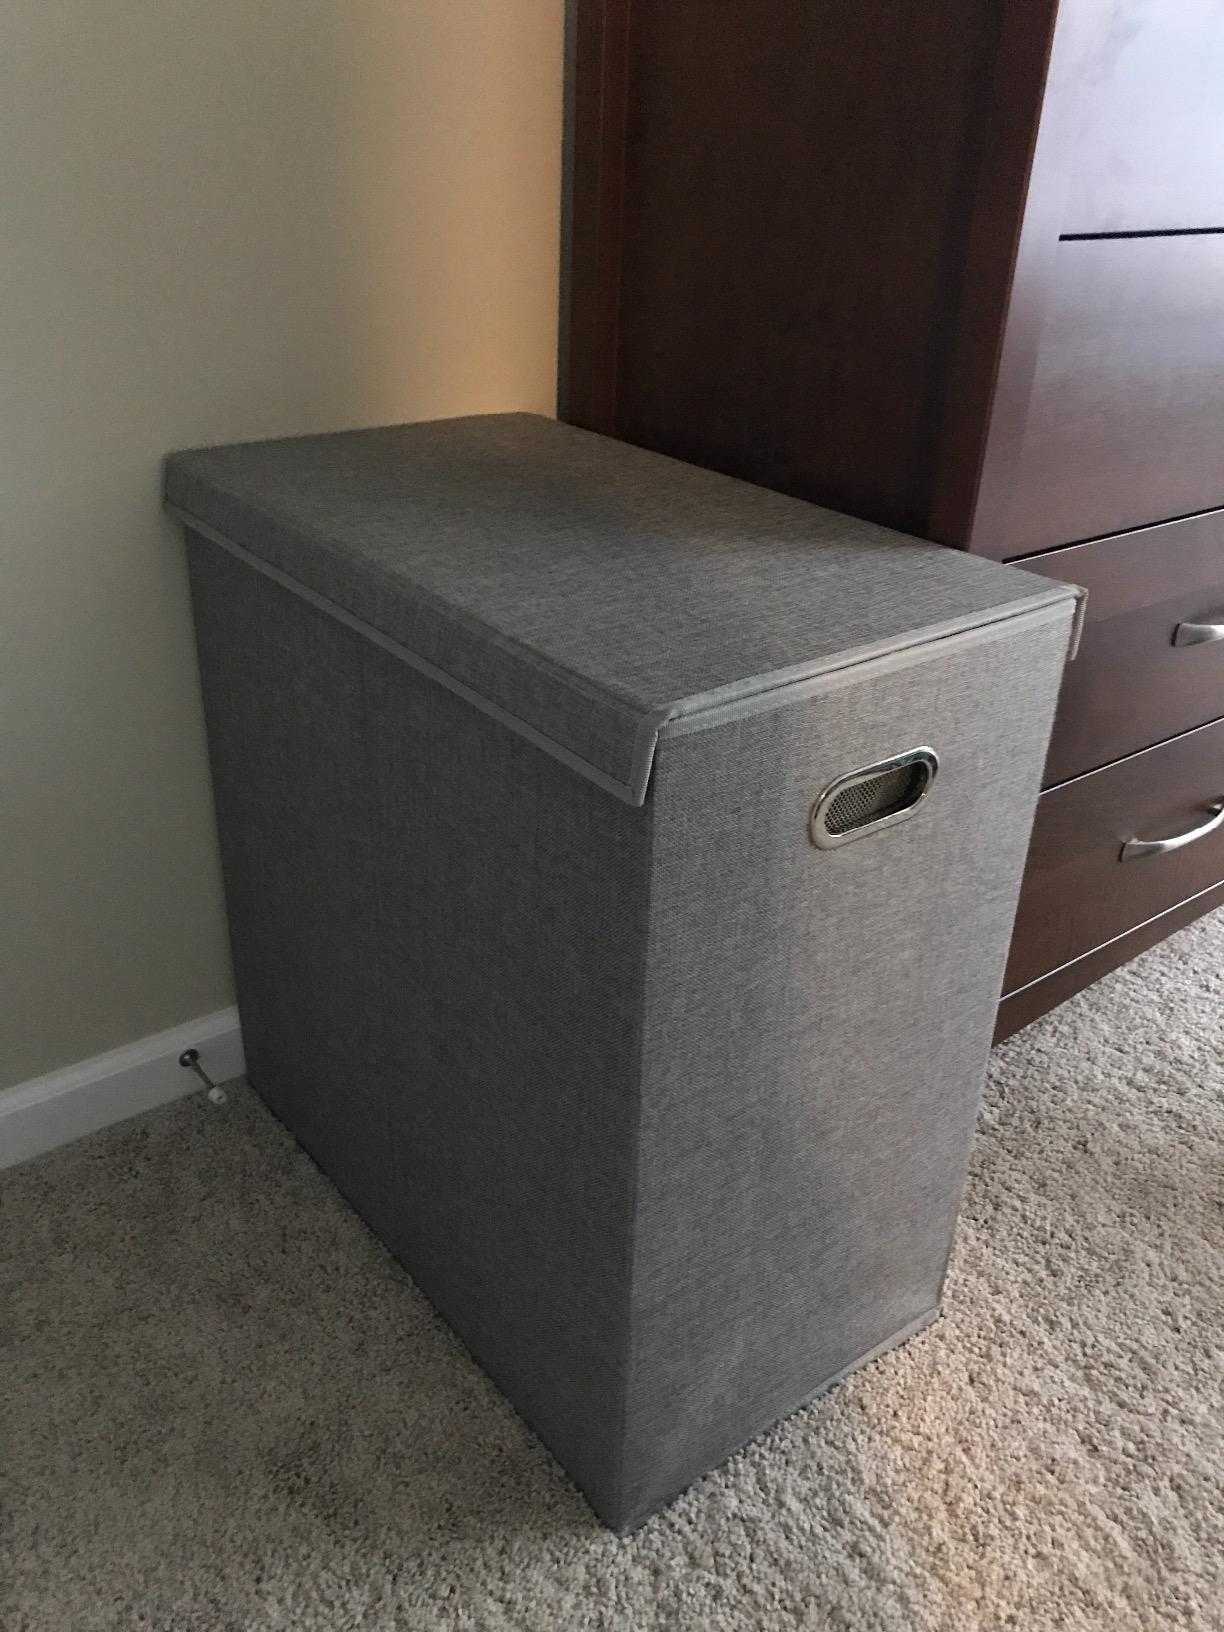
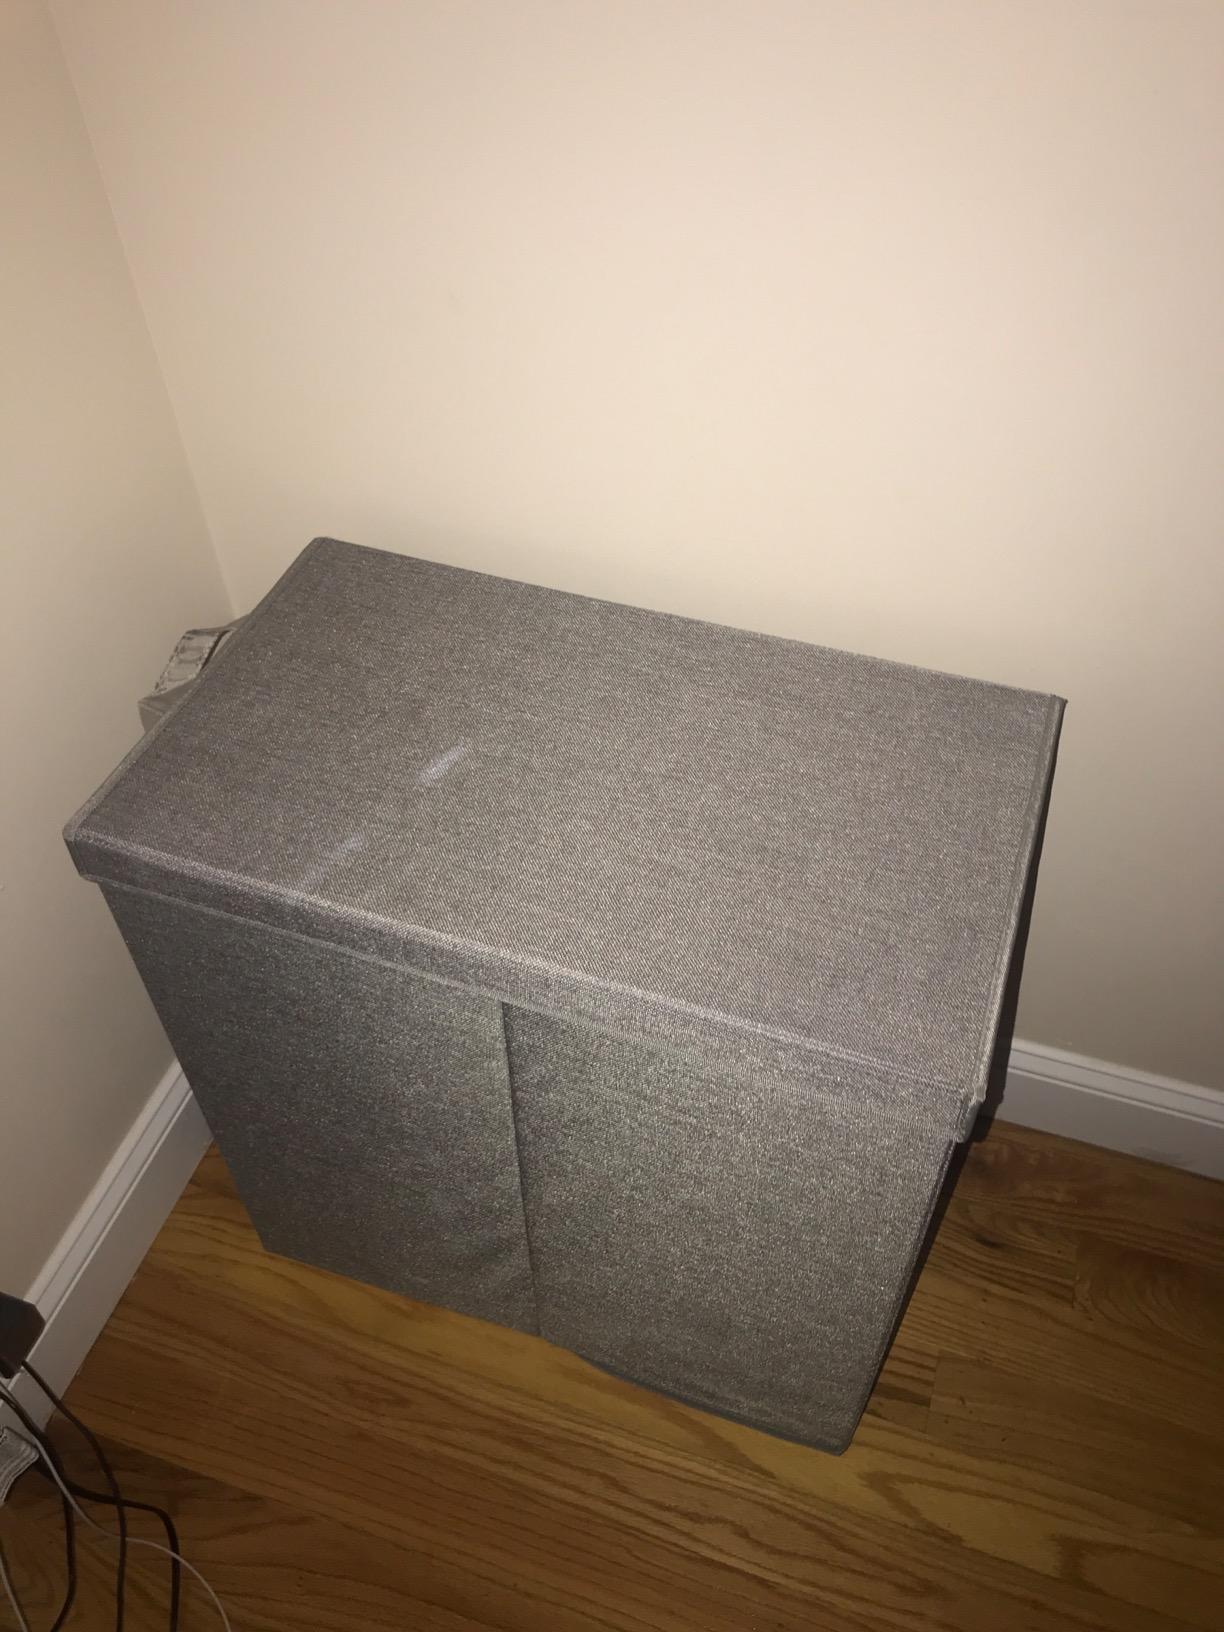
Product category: items_hamper
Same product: yes